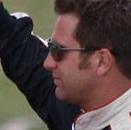
Age: 24